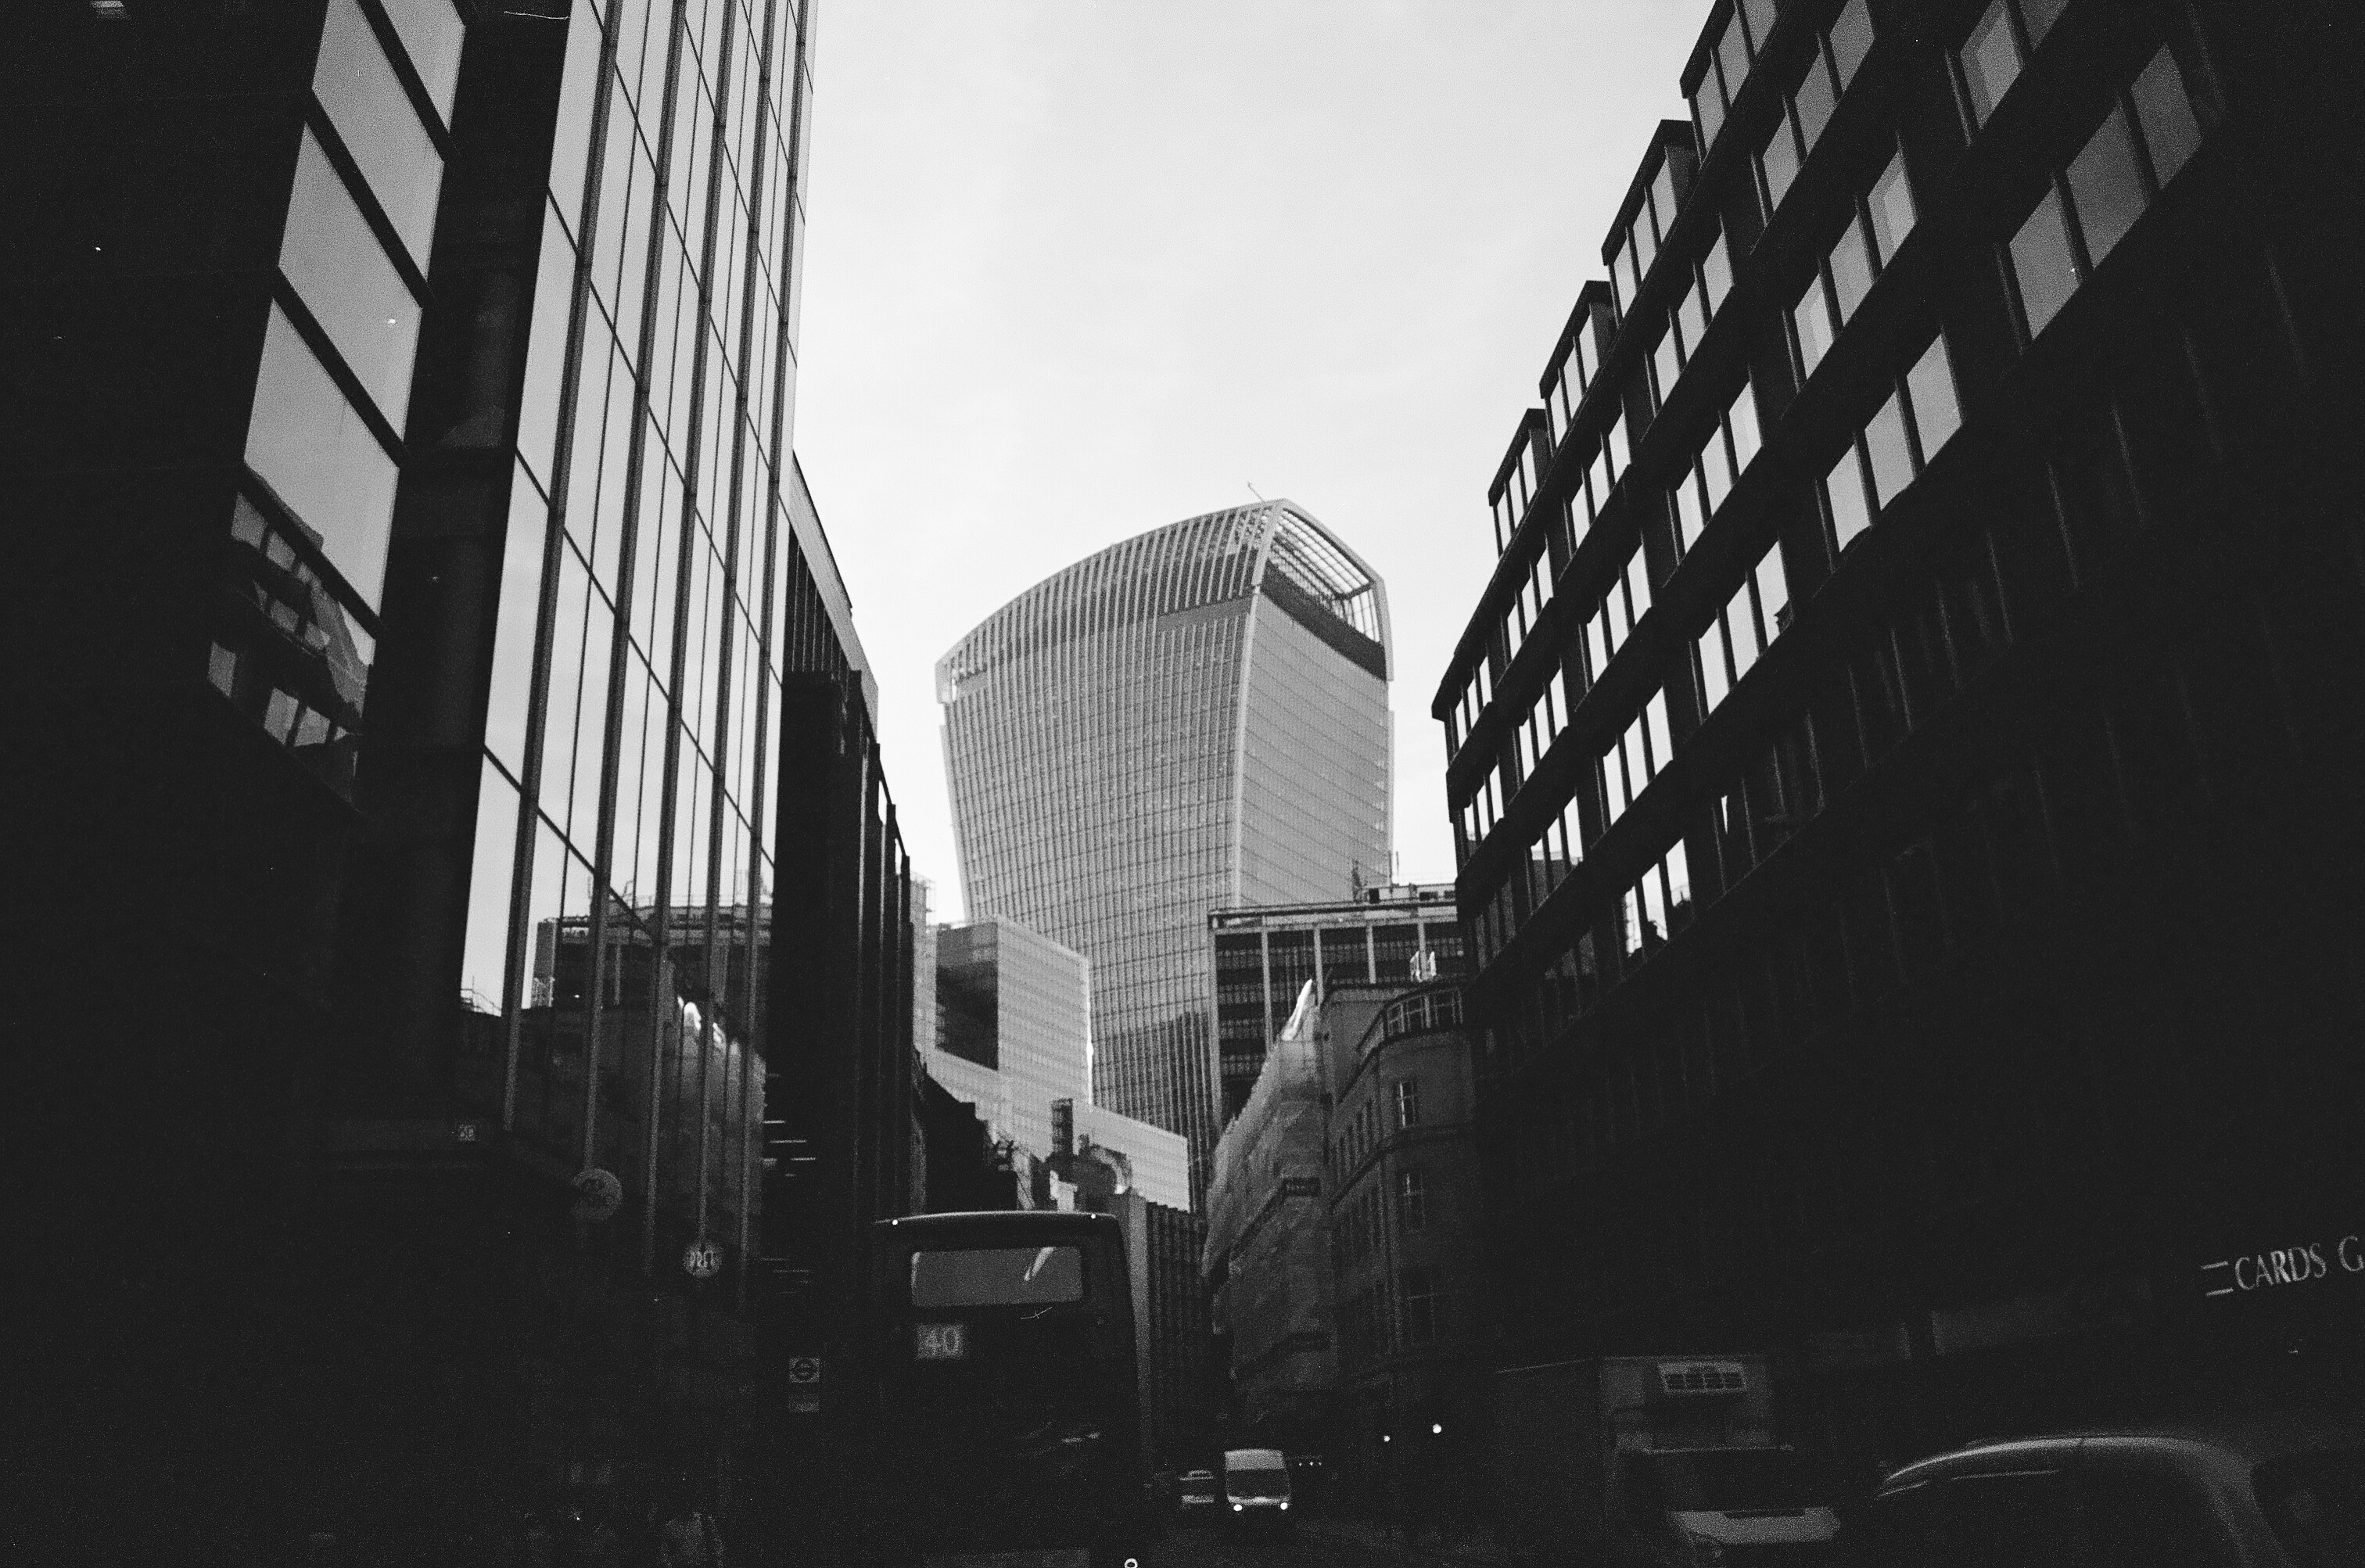
black and white, road, white, skyline, street, photography, city, skyscraper, cityscape, downtown, darkness, black, monochrome, shape, metropolis, urban area, monochrome photography